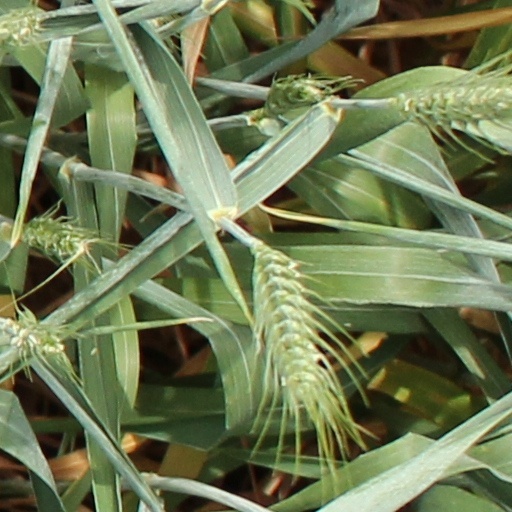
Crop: wheat